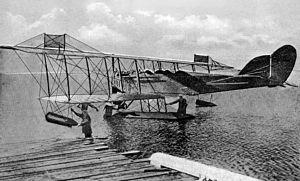
La Première Guerre mondiale voit le plein essor des premiers avions militaires, après de timides tâtonnements et utilisations avant guerre.
Le Curtiss N-9 est un avion militaire de la Première Guerre mondiale.